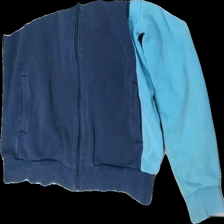
View: front
Type: Hoodie
Category: Ladies
Brand: Not in the list
Brand text on label: warp
Colors: Grey, Blue
Material: 100% cotton
Pattern: Other
Cut: Regular
Size: M
Season: All
Stains: Major
Holes: Major
Damage: hål vid båda händerna
Damage location: bottom center
Damage 2: hål
Damage 2 location: middle center
Damage 3: hål
Damage 3 location: middle center
Price range: <50
Recommended usage: Export
Description: grå hoodie med blåa färgblock och logga fram. flera små hål över hela och hål i sömmarna vid händerna. fläck på arm